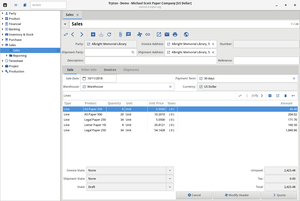
Tryton est une plate-forme applicative de haut-niveau, d'architecture trois tiers, sous licence GPL-3, écrite en Python et utilisant PostgreSQL comme moteur de base de données.